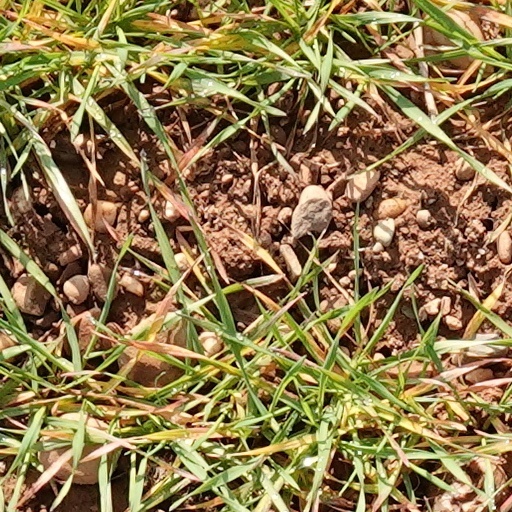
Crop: wheat